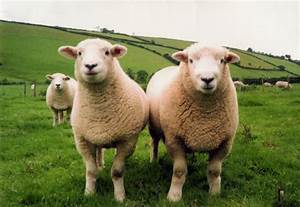
Label: sheep